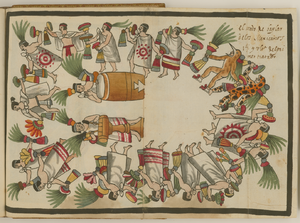
Le codex Tovar, attribué à Jean de Tovar, jésuite mexicain du XVIe